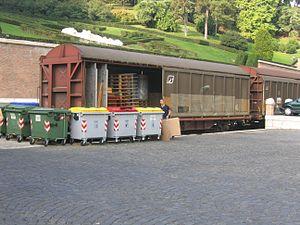
Le transport ferroviaire au Vatican, en italien : Ferrovia Vaticana, décrit le réseau ferroviaire de la Cité du Vatican et les principaux acteurs impliqués dans sa gestion. Il se compose de deux voies ferrées de 300 mètres et de deux embranchements particuliers au sein de la Cité du Vatican. Le chemin de fer du Vatican, est le plus court réseau national de chemin de fer au monde, ne comprenant qu'une seule gare.
Un wagon est, dans le monde des chemins de fer, un véhicule destiné au transport des animaux ou des marchandises, incapable de se mouvoir par lui-même.